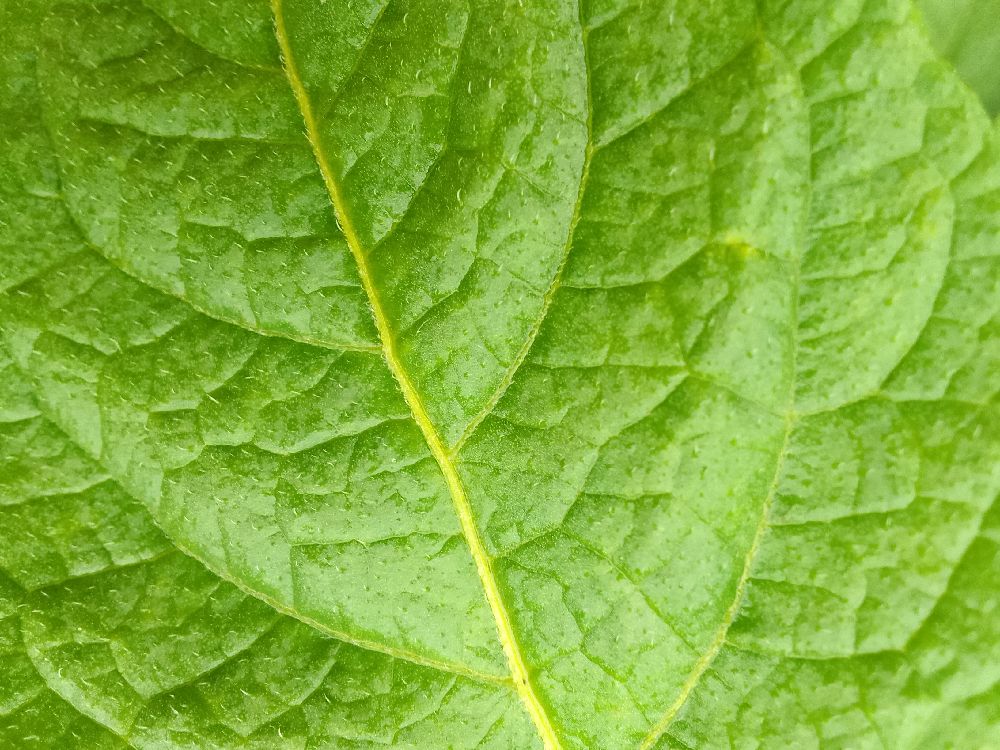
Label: Healthy